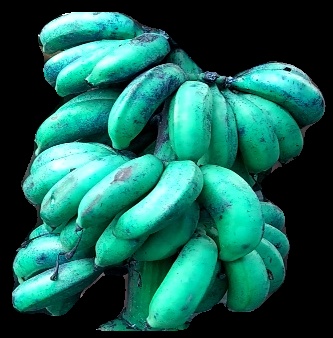
Variety: rasbale
Grade: grade3